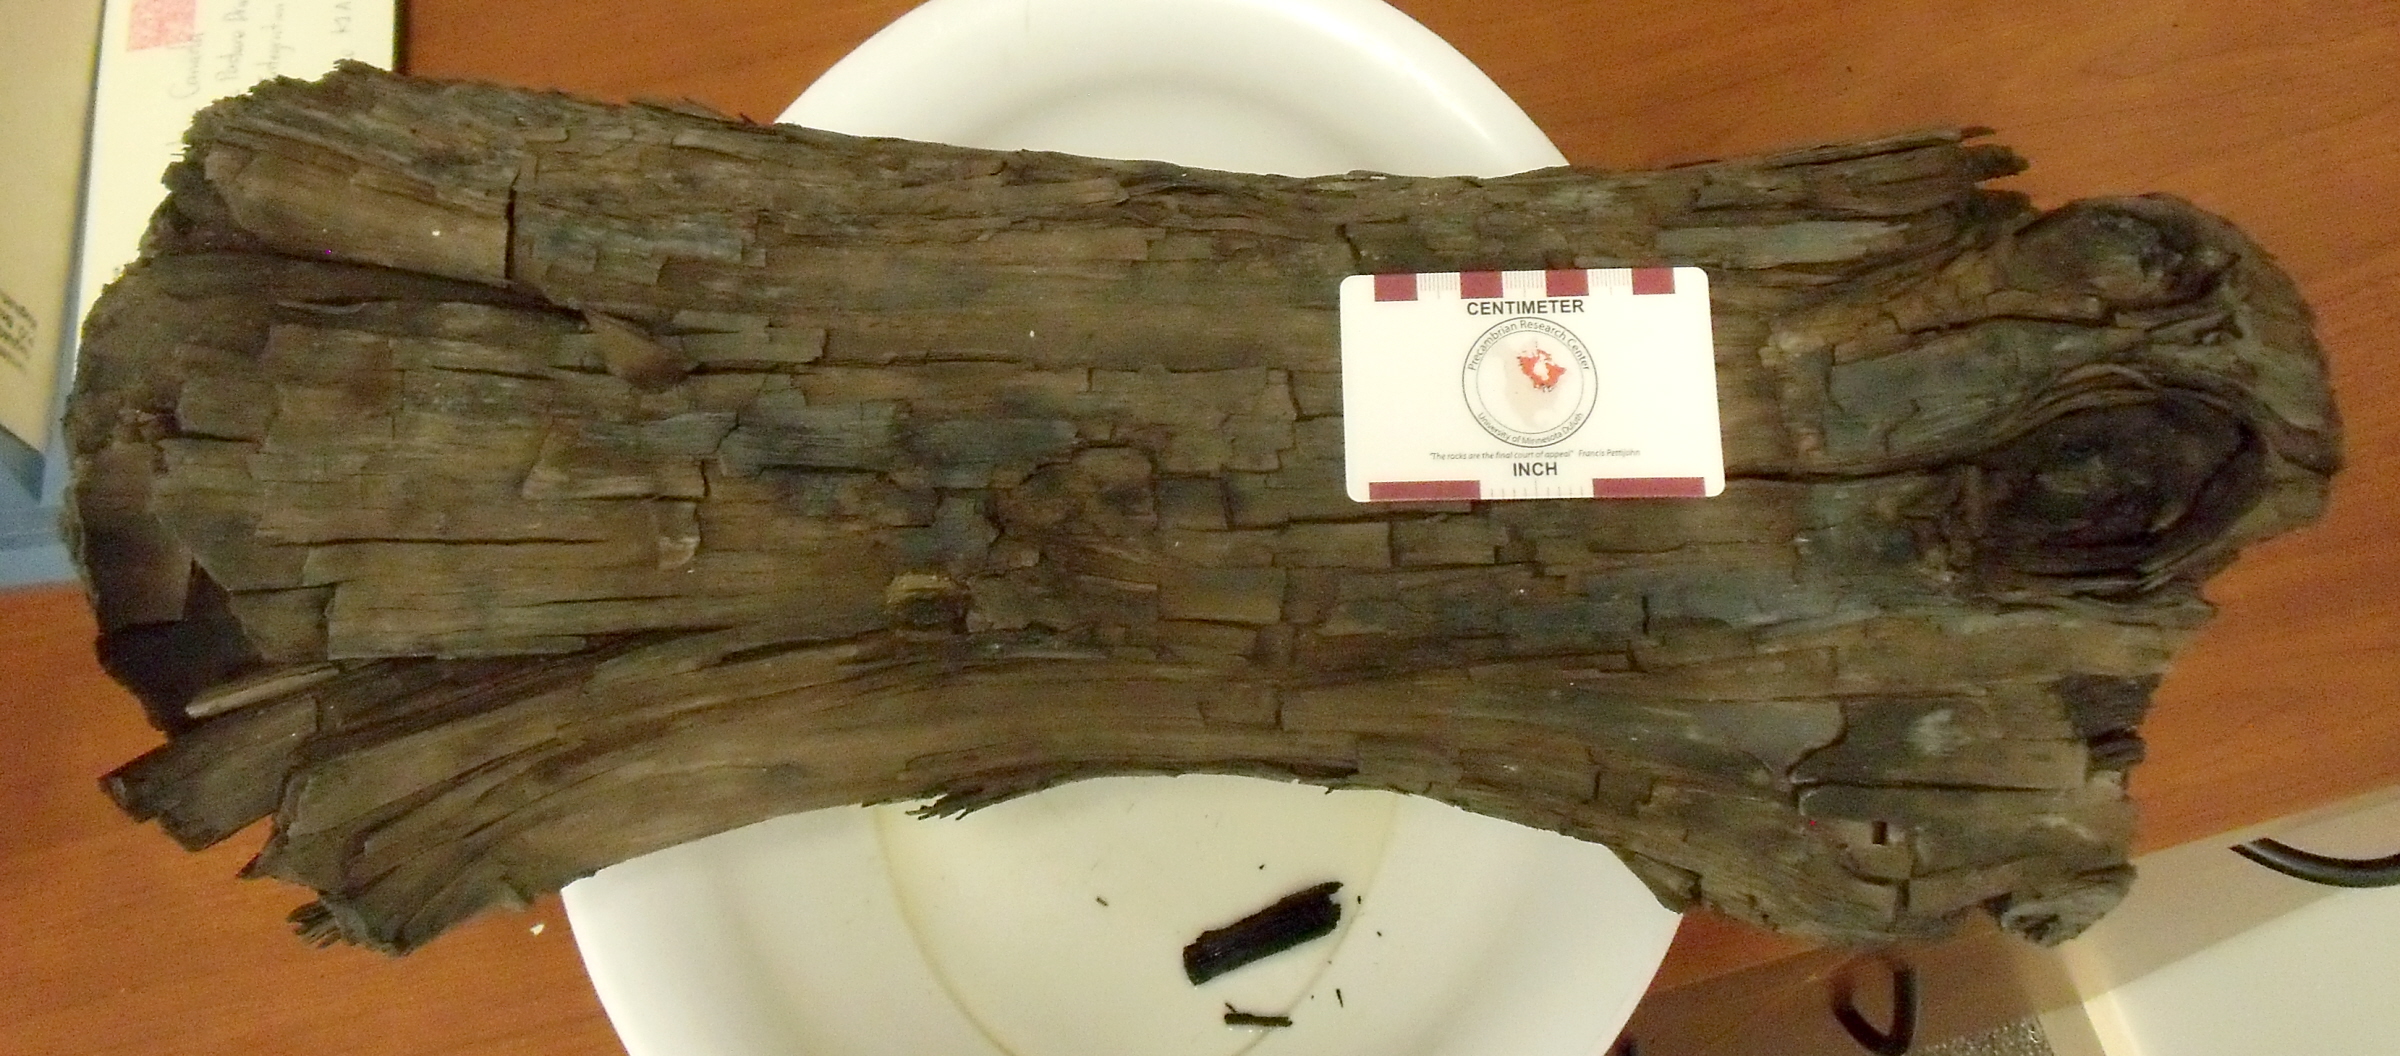
tree, plant, wood, clothing, sculpture, 2013, geology, pipe, canada, diamond, cretaceous, cedar, subarcticmike, specimen, hallelujah, wikimedia, wikipedia, biological, sample, woody, metasequoia, climateindicator, kimberlite, mining, nwt, bhpbilliton, gotamatch, burningdownthehouse, mummified, kitikmeot, antproof, personal protective equipment